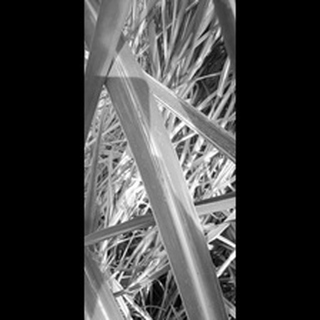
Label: sugarcane_red_rot